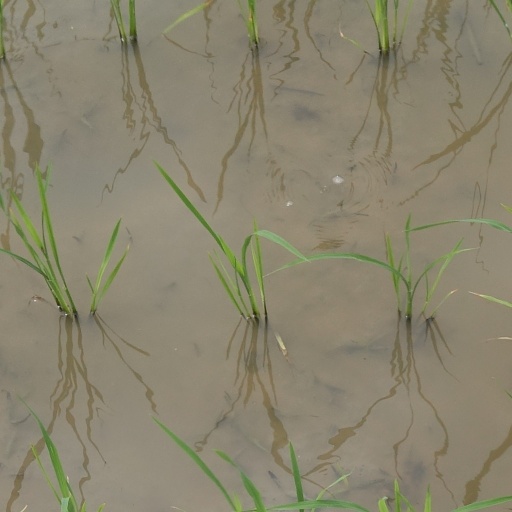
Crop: rice